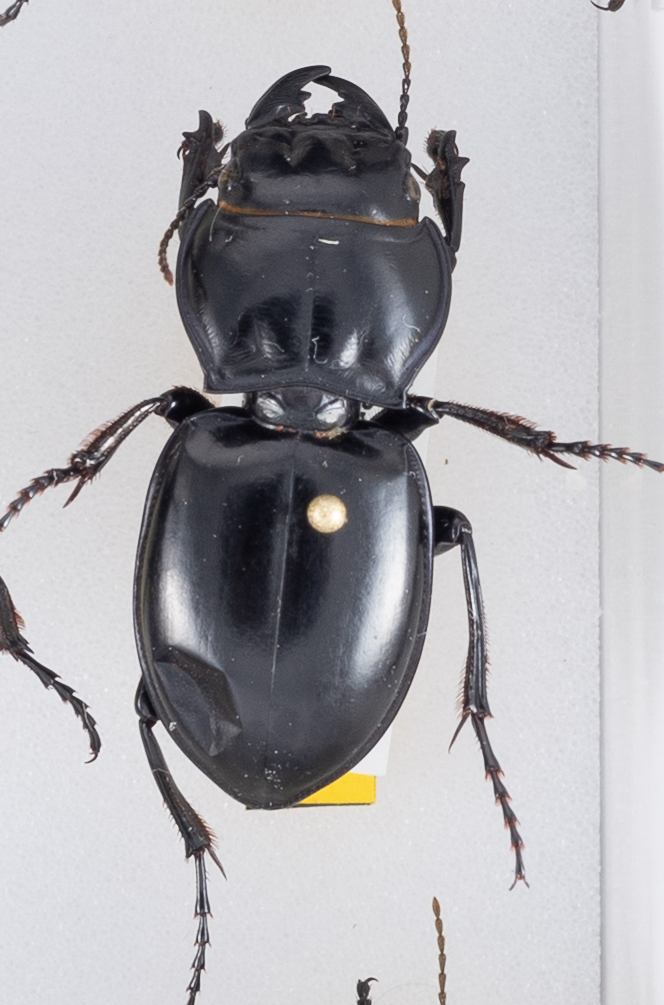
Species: Pasimachus californicus
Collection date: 2018-08-08
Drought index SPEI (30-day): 0.47
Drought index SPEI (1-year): -0.62
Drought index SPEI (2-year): -0.62